No. 214 Squadron RAF

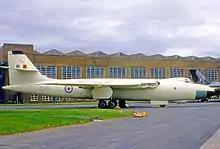
Vickers Valiant BK.1 "XD816" wearing anti-nuclear flash finish and the markings of No. 214 Squadron on its fin.

After the war ended, the squadron reformed at RAF Aldergrove on 1 March 1948 and operated the Handley Page Halifax GR.6 until 18 October 1948.